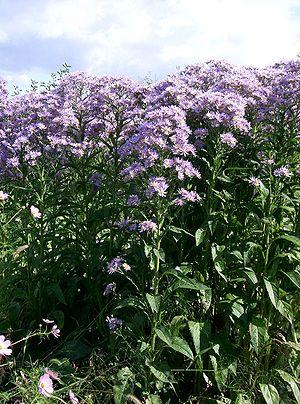
Hanakotoba est la forme japonaise du langage des fleurs qui permet d'exprimer symboliquement les émotions.